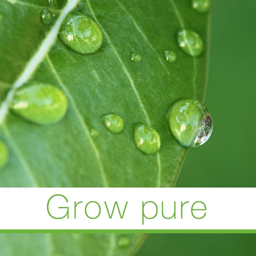
water all growing things - like you !